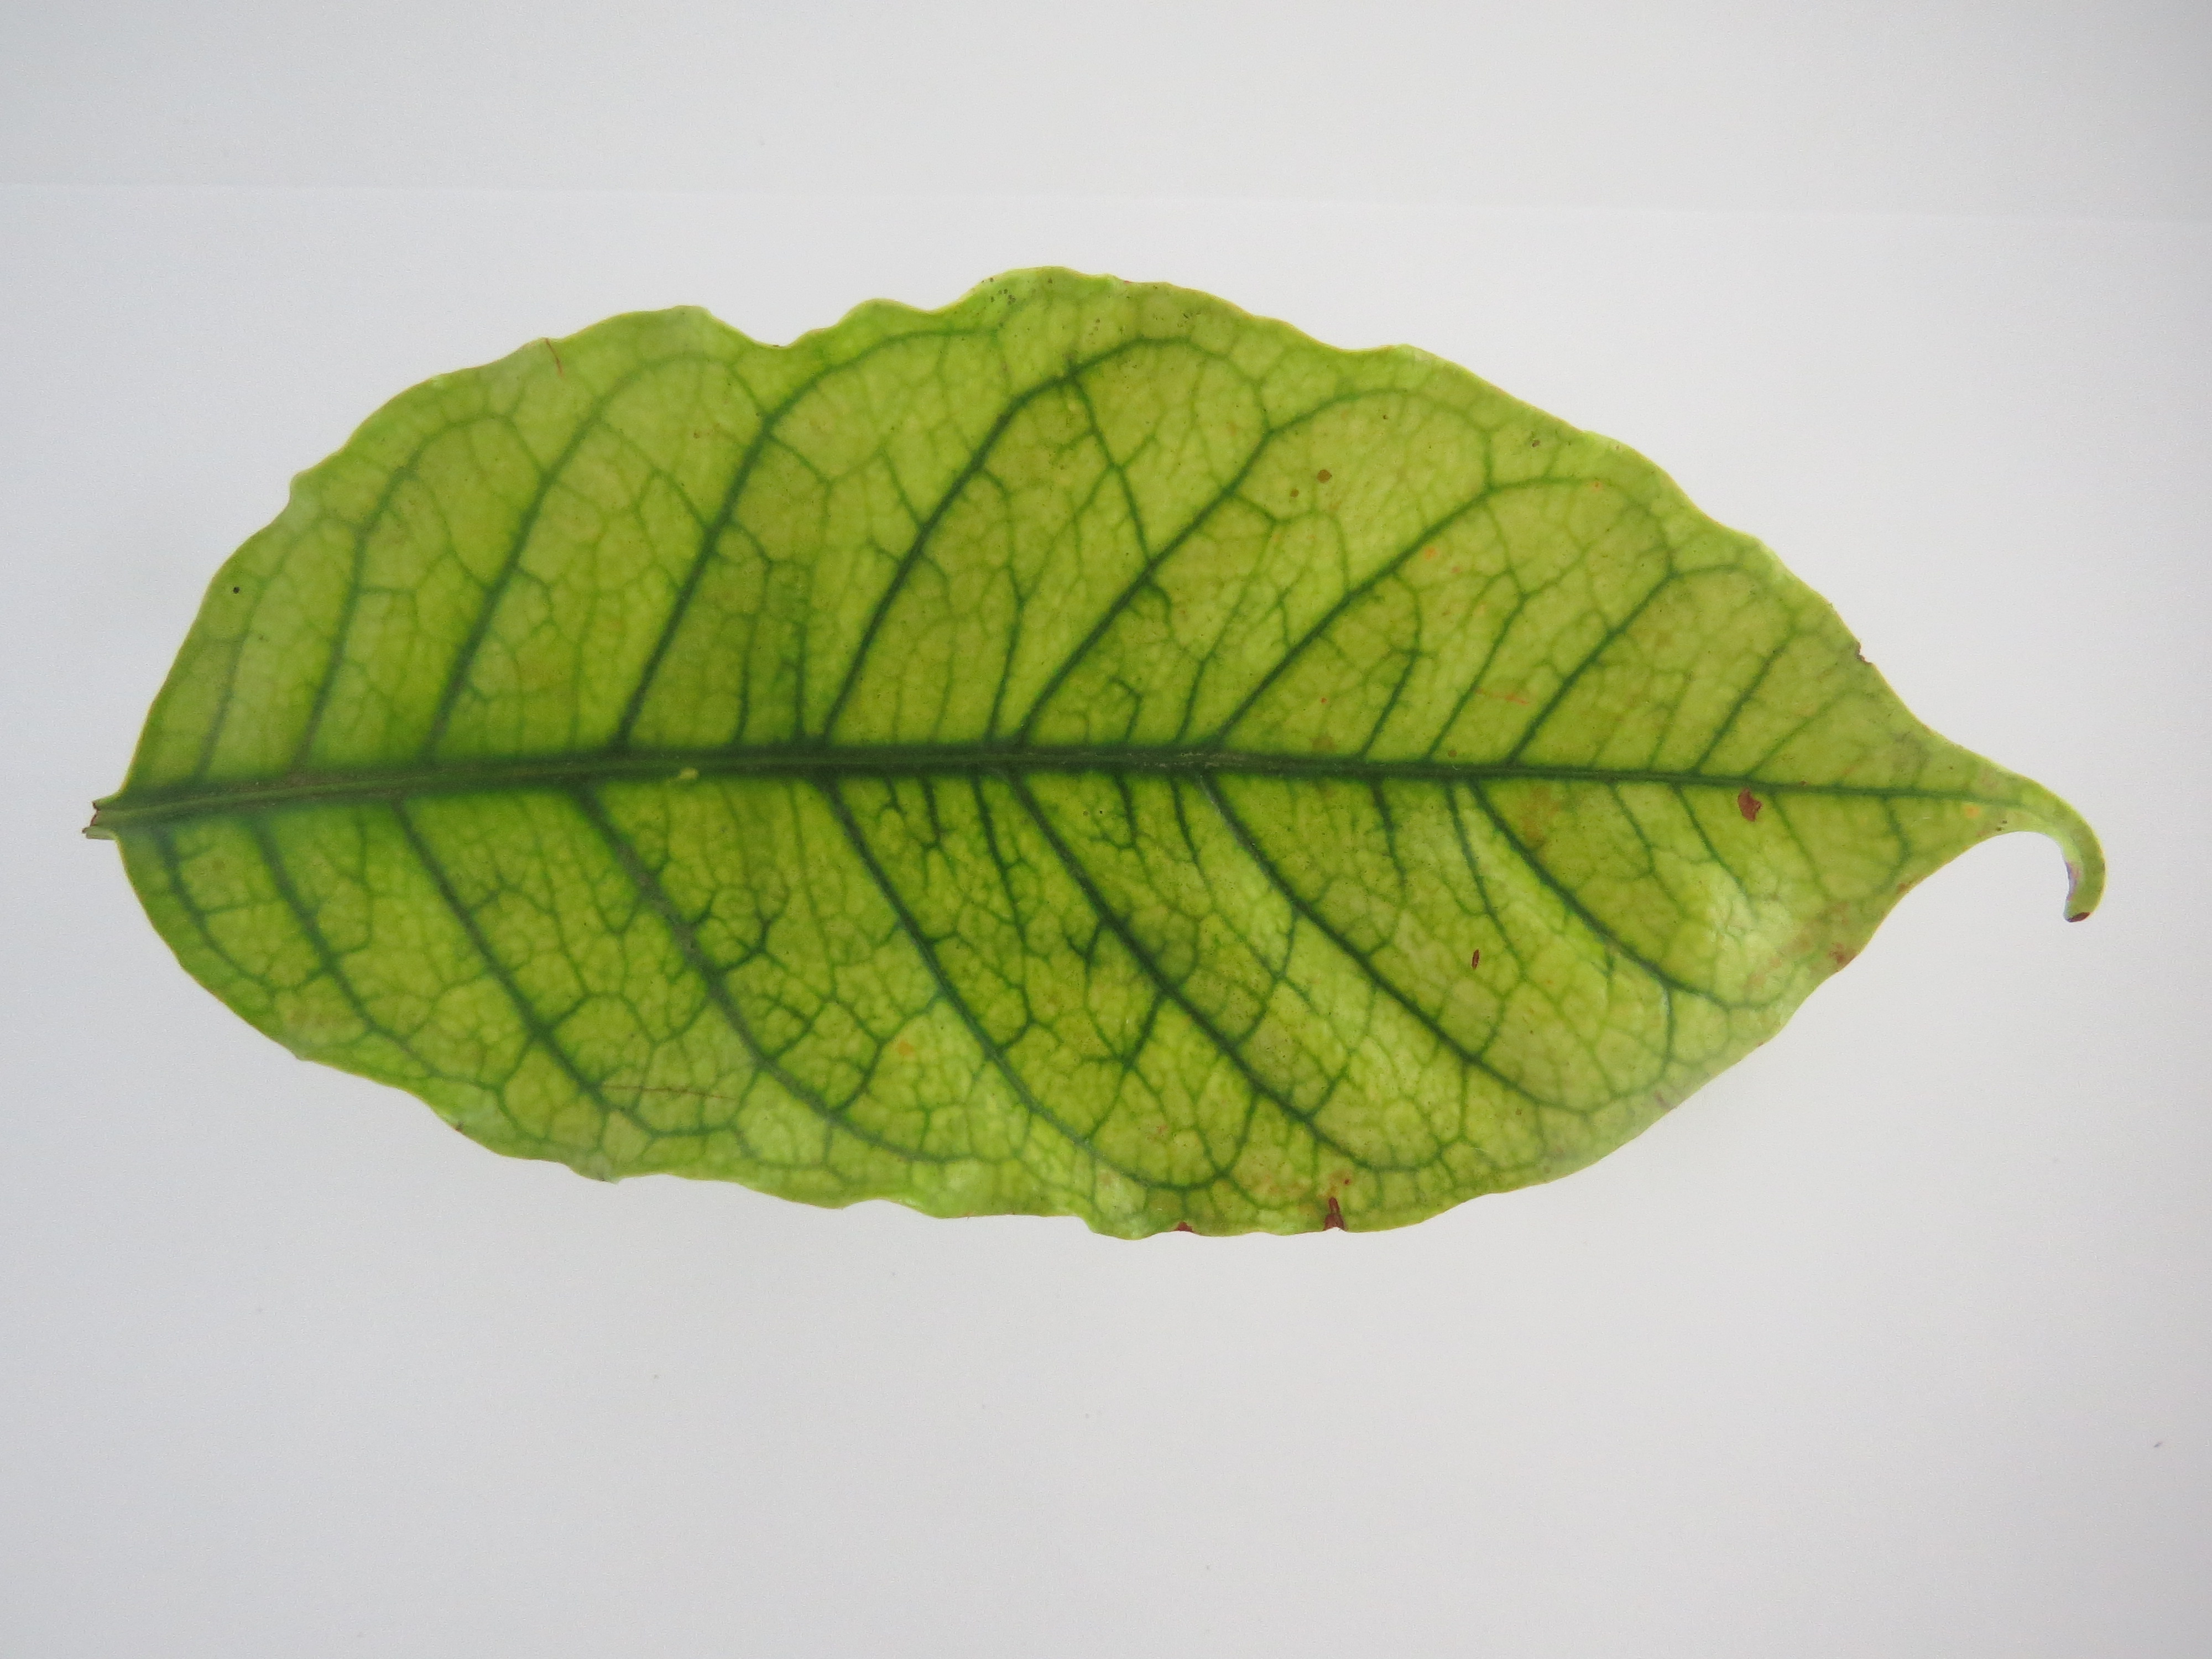
Label: iron-Fe